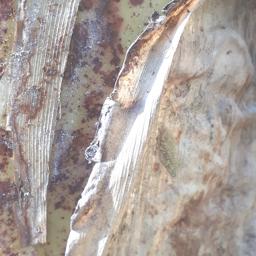
Label: PSEUDOSTEM WEEVIL